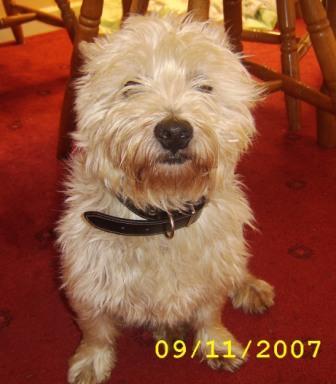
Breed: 211-n000009-cairn